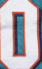
Number: 0